Question: Please indicate a possible affordance area of sit_on_bicycle that can be used for holding with hands
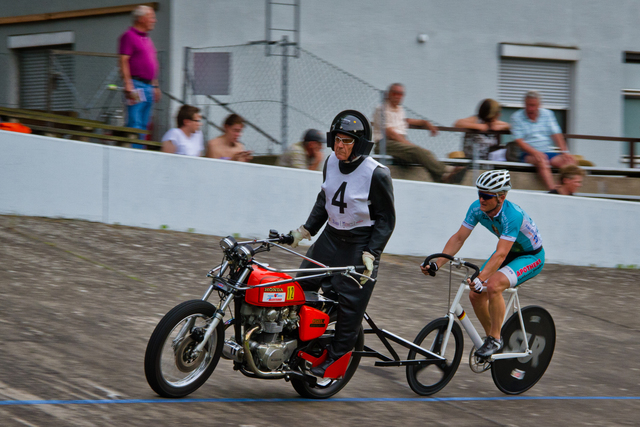
Answer: [318.5, 255, 369.5, 290]